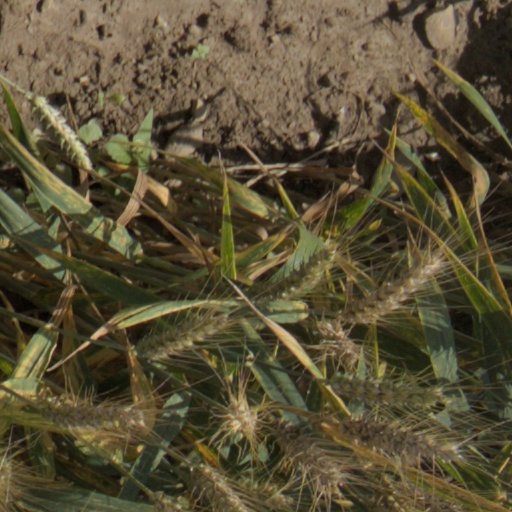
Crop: wheat